Etheostoma zonale

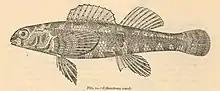
1916 illustration

The banded darter is one of the most common darters in North America, where an estimated 250 species of darters occur.